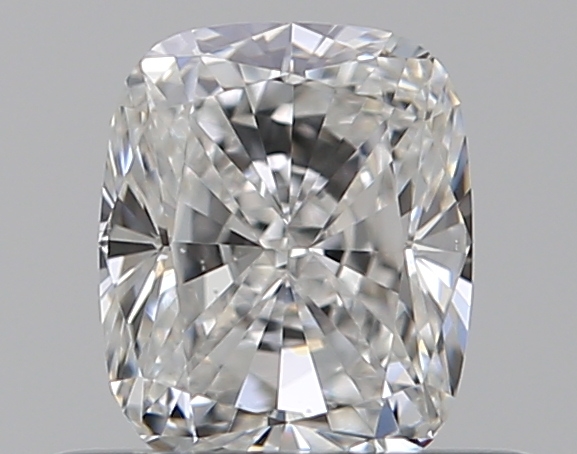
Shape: cushion
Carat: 0.51
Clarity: VS1
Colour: E
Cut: EX
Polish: EX
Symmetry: VG
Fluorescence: N
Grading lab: GIA
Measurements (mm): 5 x 4.15 x 2.88